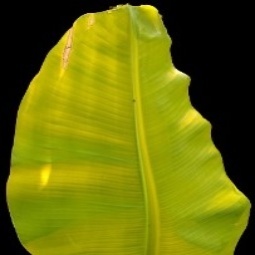
Label: Sulphur